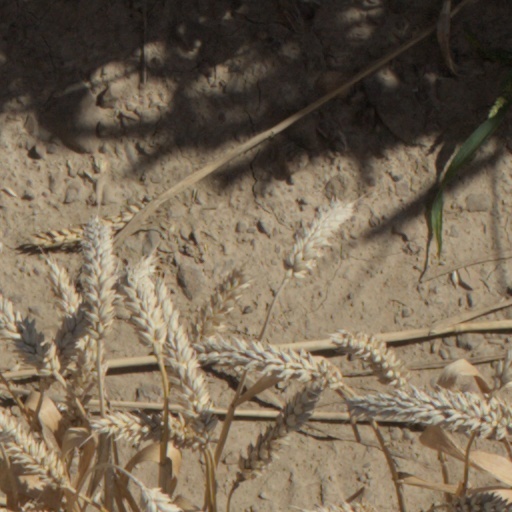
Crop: wheat